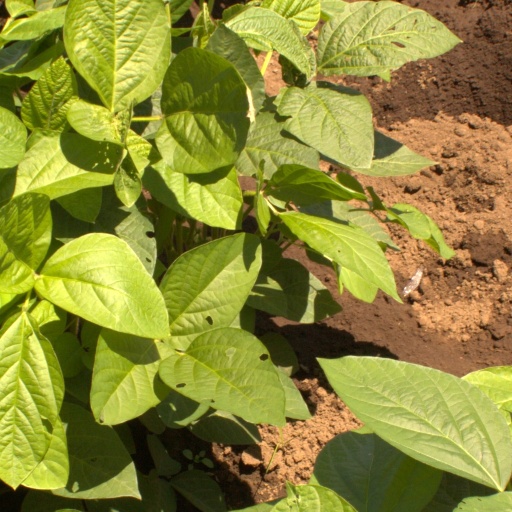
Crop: soybean